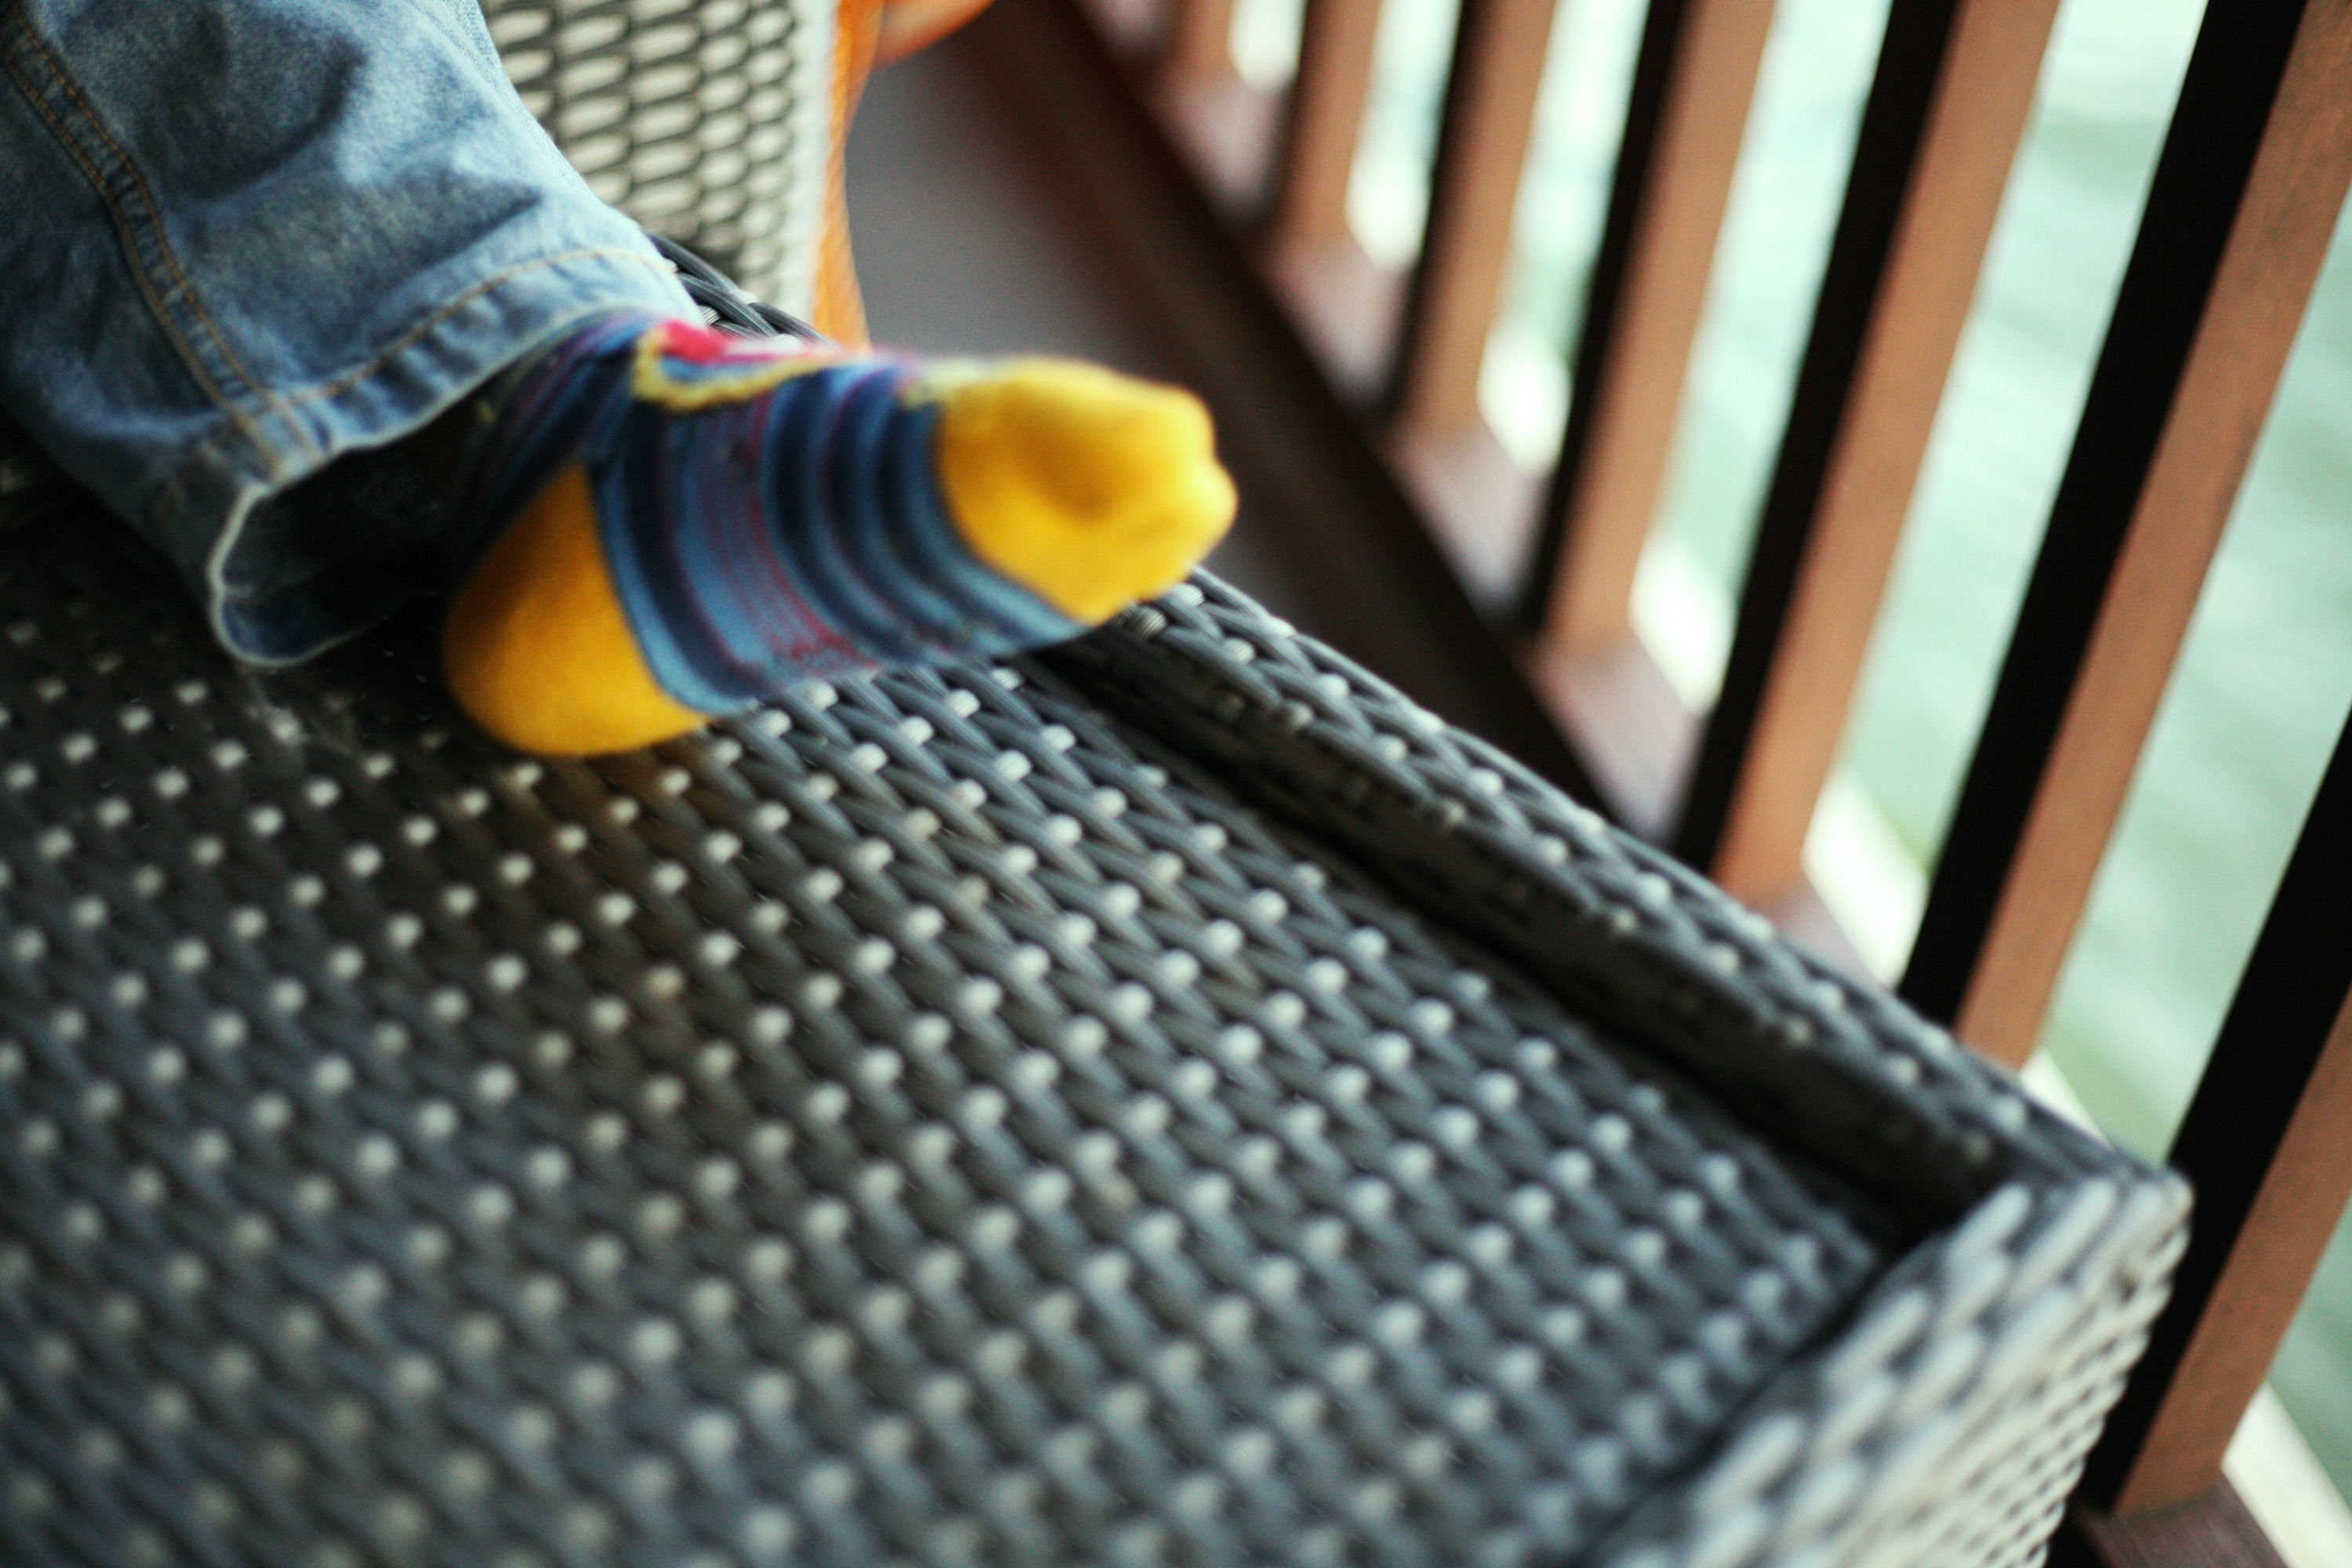
floor, furniture, material, product, footwear, flooring